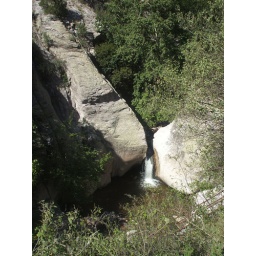
&amp;quot;Water falls and mountain rocks in Glenwood, NM at the catwalks.&amp;quot;